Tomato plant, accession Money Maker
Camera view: tilt-top (135 deg); turntable rotation: 30 degrees
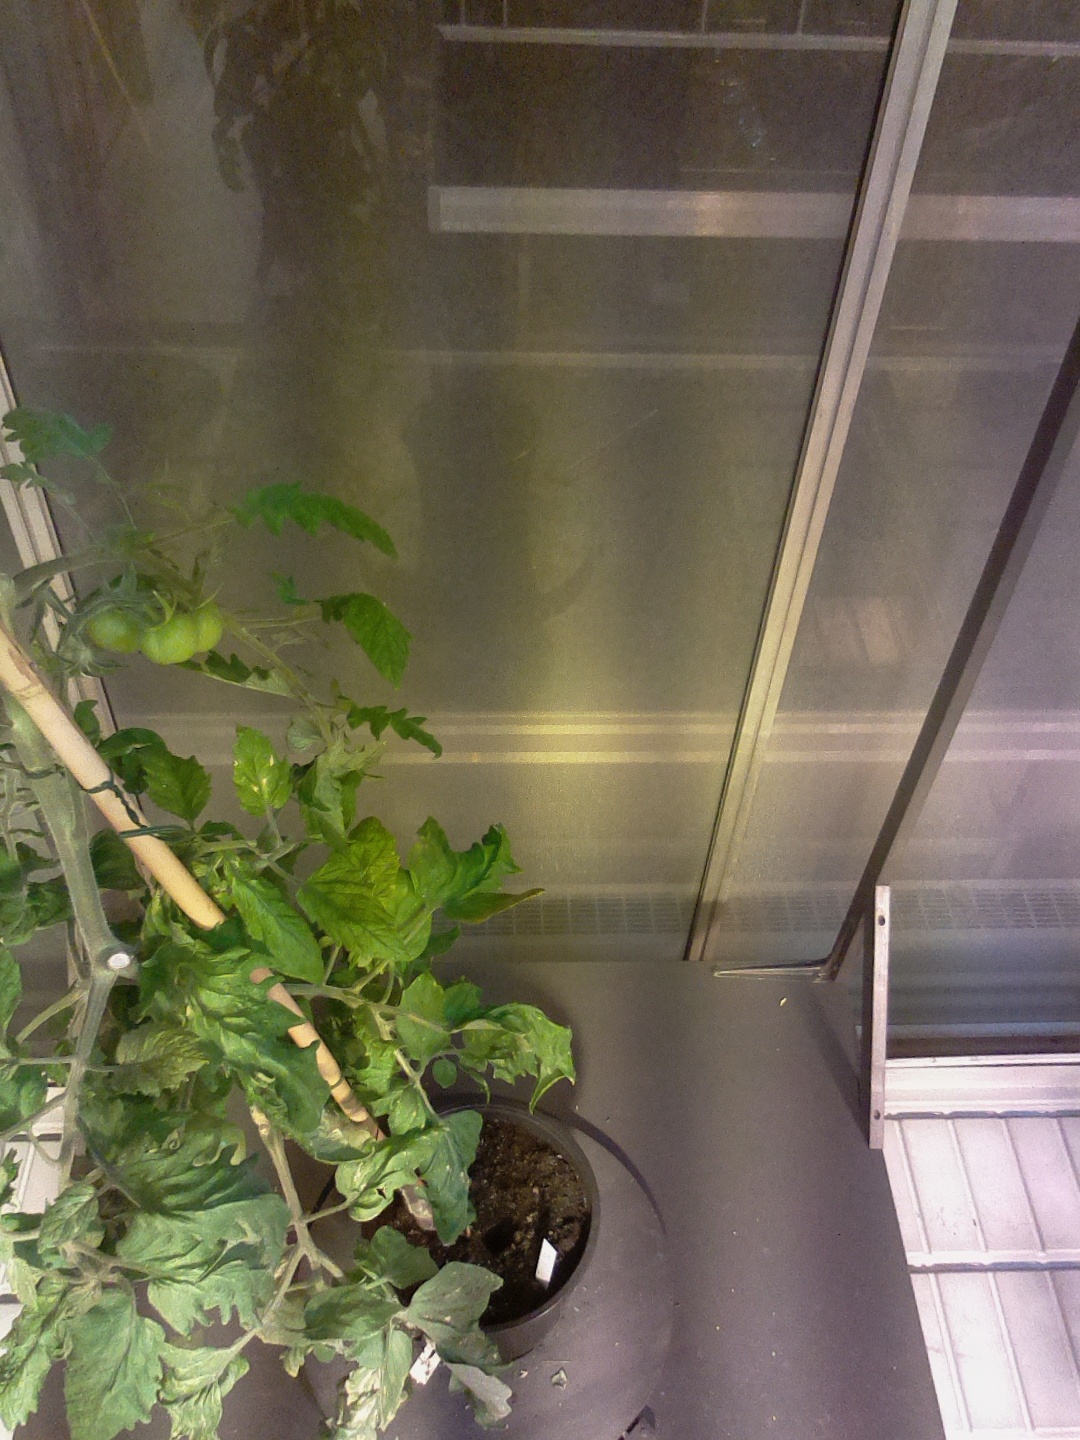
BBCH growth stage 78: 80% -90% of final fruit size